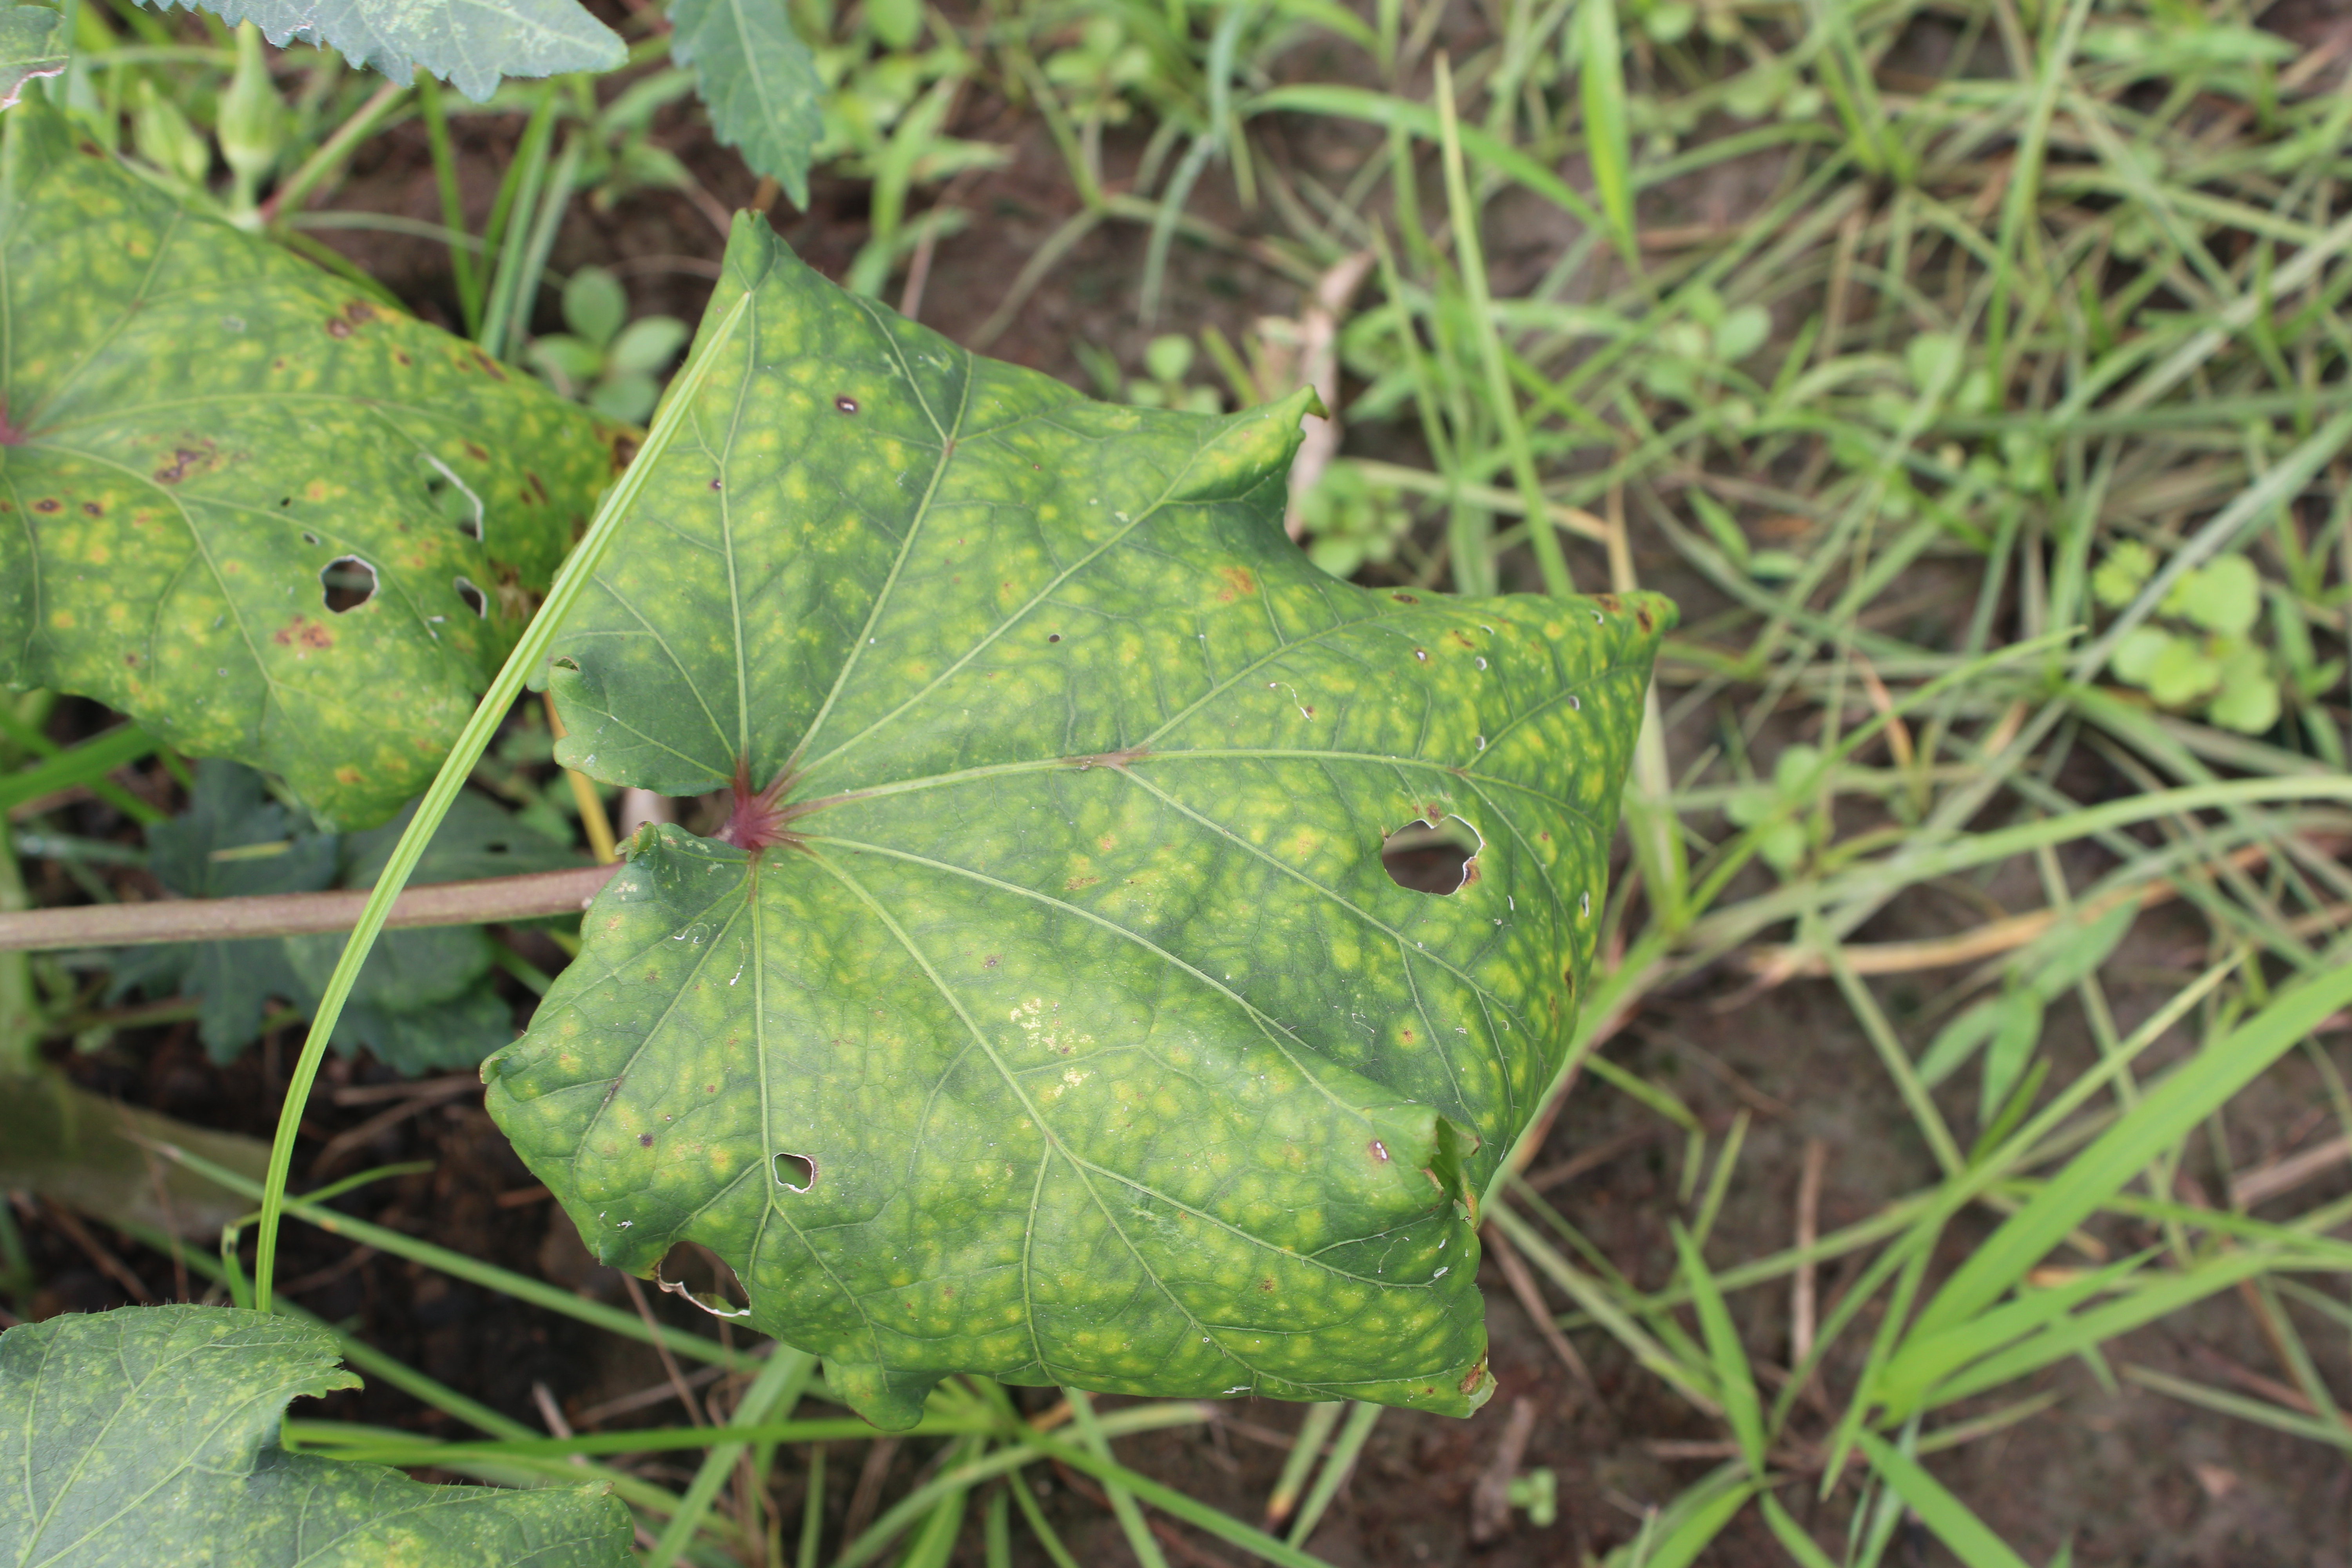
Label: Alternaria Leaf Spot